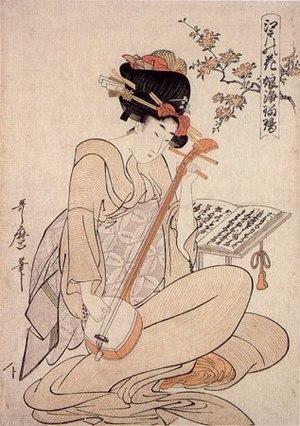
Une geisha, aussi appelée geiko ou geigi, est au Japon une artiste et une dame de compagnie, qui consacre sa vie à la pratique artistique raffinée des arts traditionnels japonais pour des prestations d'accompagnement et de divertissement, pour une clientèle très aisée. Elle cultive le raffinement artistique dans divers domaines tels que l'habillement en kimono, la musique classique, la danse, les rapports sociaux et la conversation, des jeux... Le mot « geisha » peut s’interpréter comme « personne d’arts » ou « femme qui excelle dans le métier de l'art ».
Mémoires d'une geisha, ou Geisha au Québec, est un film dramatique romantique américain réalisé par Rob Marshall, sorti en 2005. C'est une adaptation du roman américain Geisha d'Arthur Golden.
Les bijin-ga, constituent l'un des grands genres de la peinture et de l'estampe japonaises ukiyo-e.
Kitagawa Utamaro v. 1753 - 31 octobre 1806 est un peintre japonais, spécialiste de l'ukiyo-e. Il est particulièrement connu pour ses représentations de jolies femmes, mais son œuvre comprend également de nombreuses scènes de nature et d'animaux, ainsi que des albums érotiques.
Voici une brève présentation des instruments de musique traditionnels du Japon classés par catégorie.
Le XVIIIᵉ siècle commence le 1ᵉʳ janvier 1701 et finit le 31 décembre 1800.
Les femmes au Japon acquièrent l'égalité après la Seconde Guerre mondiale grâce à la Constitution de 1947 et obtiennent également le droit de vote. Mais elles ne bénéficient toujours pas de l'égalité dans l'éducation et sur le marché du travail. Toutefois, au XXIᵉ siècle, elles rejoignent la population active en nombre croissant et bénéficient de plus d'expériences et de possibilités d'éducation. Pourtant, les Japonaises font toujours face à une culture d'entreprise largement dominée par les hommes.
Une femme artiste — une artiste — est une expression qui renvoie à un fait sociologique relativement récent.